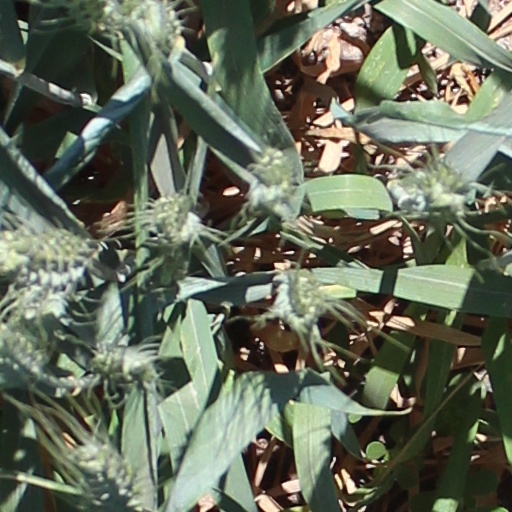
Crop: wheat